Saint-Cibard

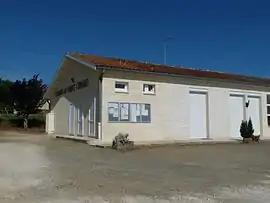
The town hall in Saint-Cibard

Saint-Cibard is a commune in the Gironde department in Nouvelle-Aquitaine in southwestern France.